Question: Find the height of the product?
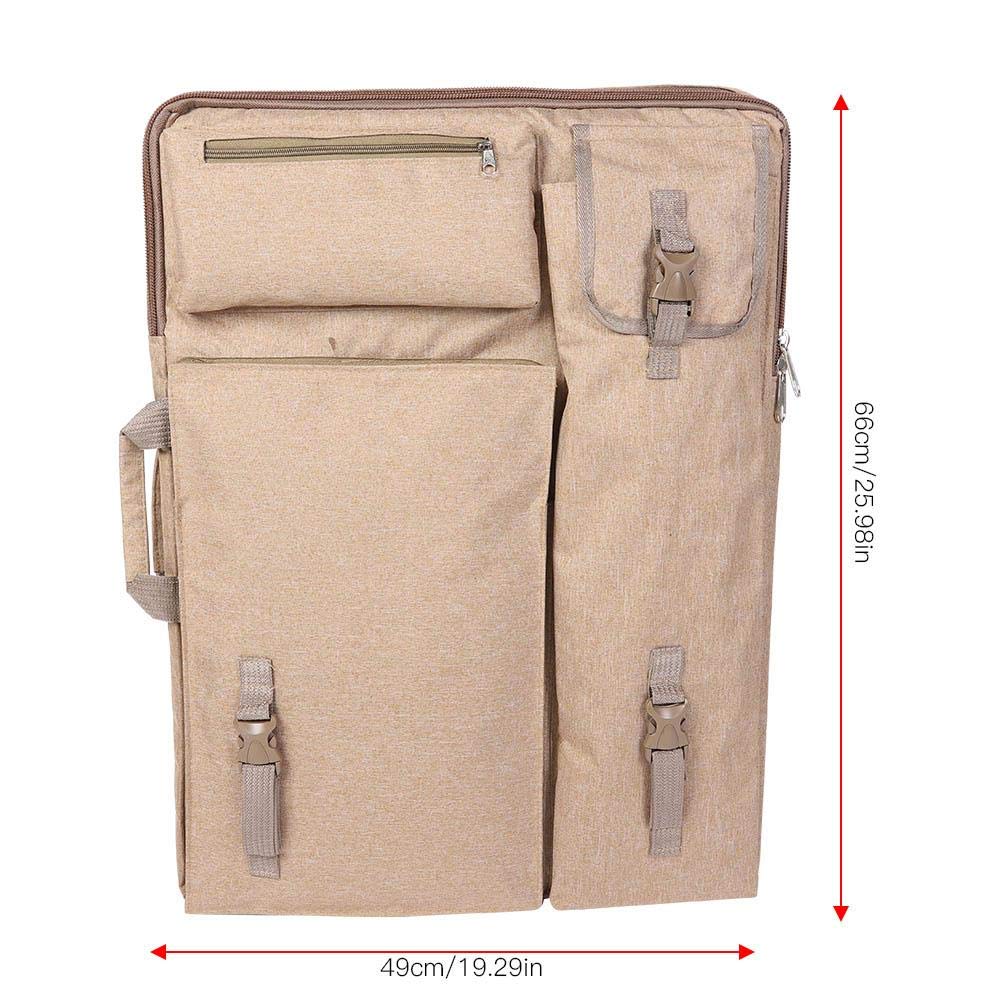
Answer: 66.0 centimetre